Ujazdów Castle

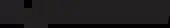
Logo of the Centre for Contemporary Art

The castle houses the Centre for Contemporary Art, with its collections and temporary exhibitions, concerts and educational workshops. The Centre has organized over 600 exhibitions since 1990. From 2010 to 2016, the Centre's director was an Italian, Fabio Cavallucci.